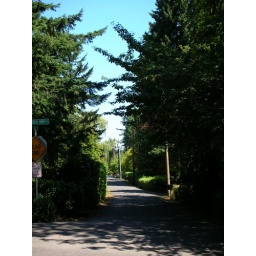
Entrance to the road to our house in Portland